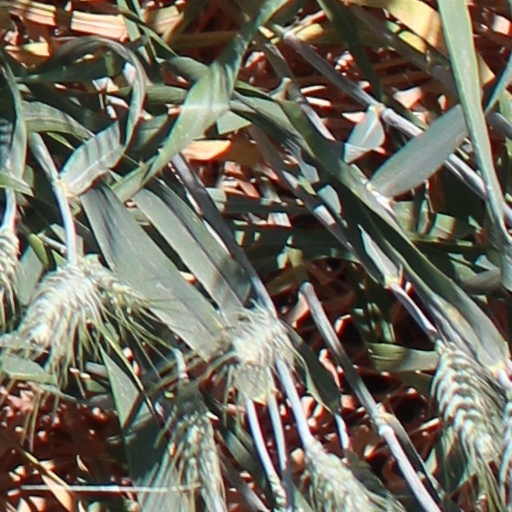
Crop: wheat